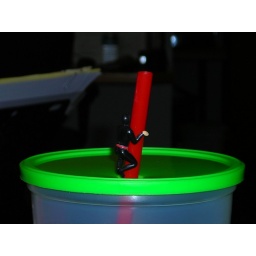
Our office ninja that we hide at people's desk in plain sight.